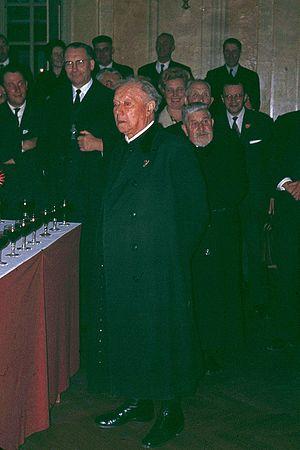
Photographie de Lucien Thimonier
Le kir est un apéritif / cocktail traditionnel de la cuisine bourguignonne, à base de crème de cassis et de vin blanc bourgogne aligoté. Il est baptisé de son nom par le chanoine Félix Kir.
Félix Kir, né le 22 janvier 1876 à Alise-Sainte-Reine et mort le 25 avril 1968 à Dijon, connu surtout sous le titre de chanoine Kir, est un prêtre séculier, un chanoine et un homme politique français. Résistant, il fut, après-guerre, député-maire de Dijon durant 22 ans. Dans les années 1950, son nom a été donné à un cocktail, le kir.
La mairie de Dijon ou Ville de Dijon est le nom donné à l'administration de la commune de Dijon. Elle se compose notamment du maire et des autres élus municipaux qui siègent à l'hôtel de ville, située au sein du palais des ducs de Bourgogne.